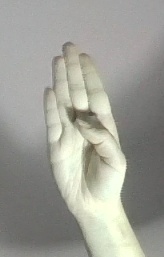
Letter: kaaf